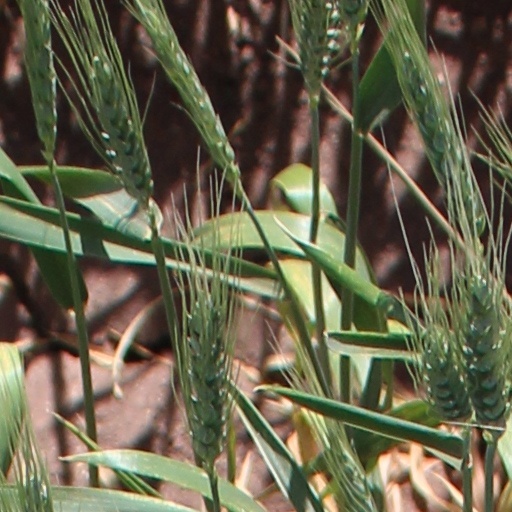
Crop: wheat